Antoine Escoffier

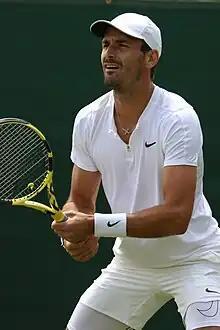
Escoffier at the 2023 Wimbledon Championships

Antoine Escoffier (born 29 February 1992) is a French professional tennis player who competes on the ATP Challenger Tour. He has a career-high ATP singles ranking of world No. 135, achieved on 16 October 2023 and a doubles ranking of No. 214, achieved on 20 May 2024. He achieved most of his career milestones after the age of 30.